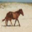
Label: horse